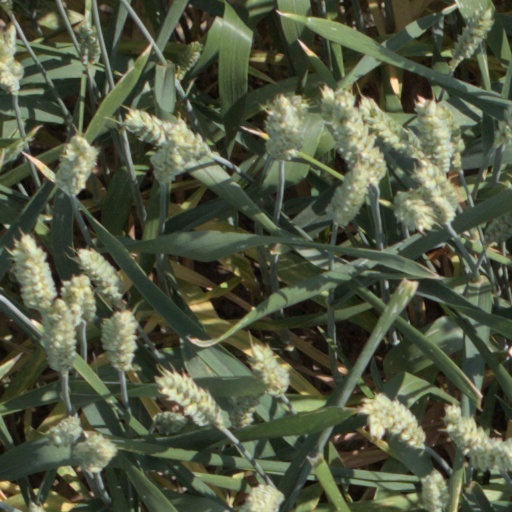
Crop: wheat